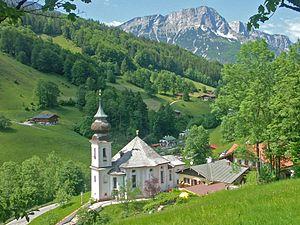
Le Berchtesgadener Hochthron est, avec 1 973 m d'altitude, le point culminant du chaînon de l'Untersberg dans les Alpes de Berchtesgaden, en Allemagne proche de la frontière avec l'Autriche. Le sommet offre une excellente vue sur la cuvette de Berchtesgaden, le Königssee et les massif montagneux environnants : les Alpes du Chiemgau, les massifs de Tennen et du Salzkammergut.